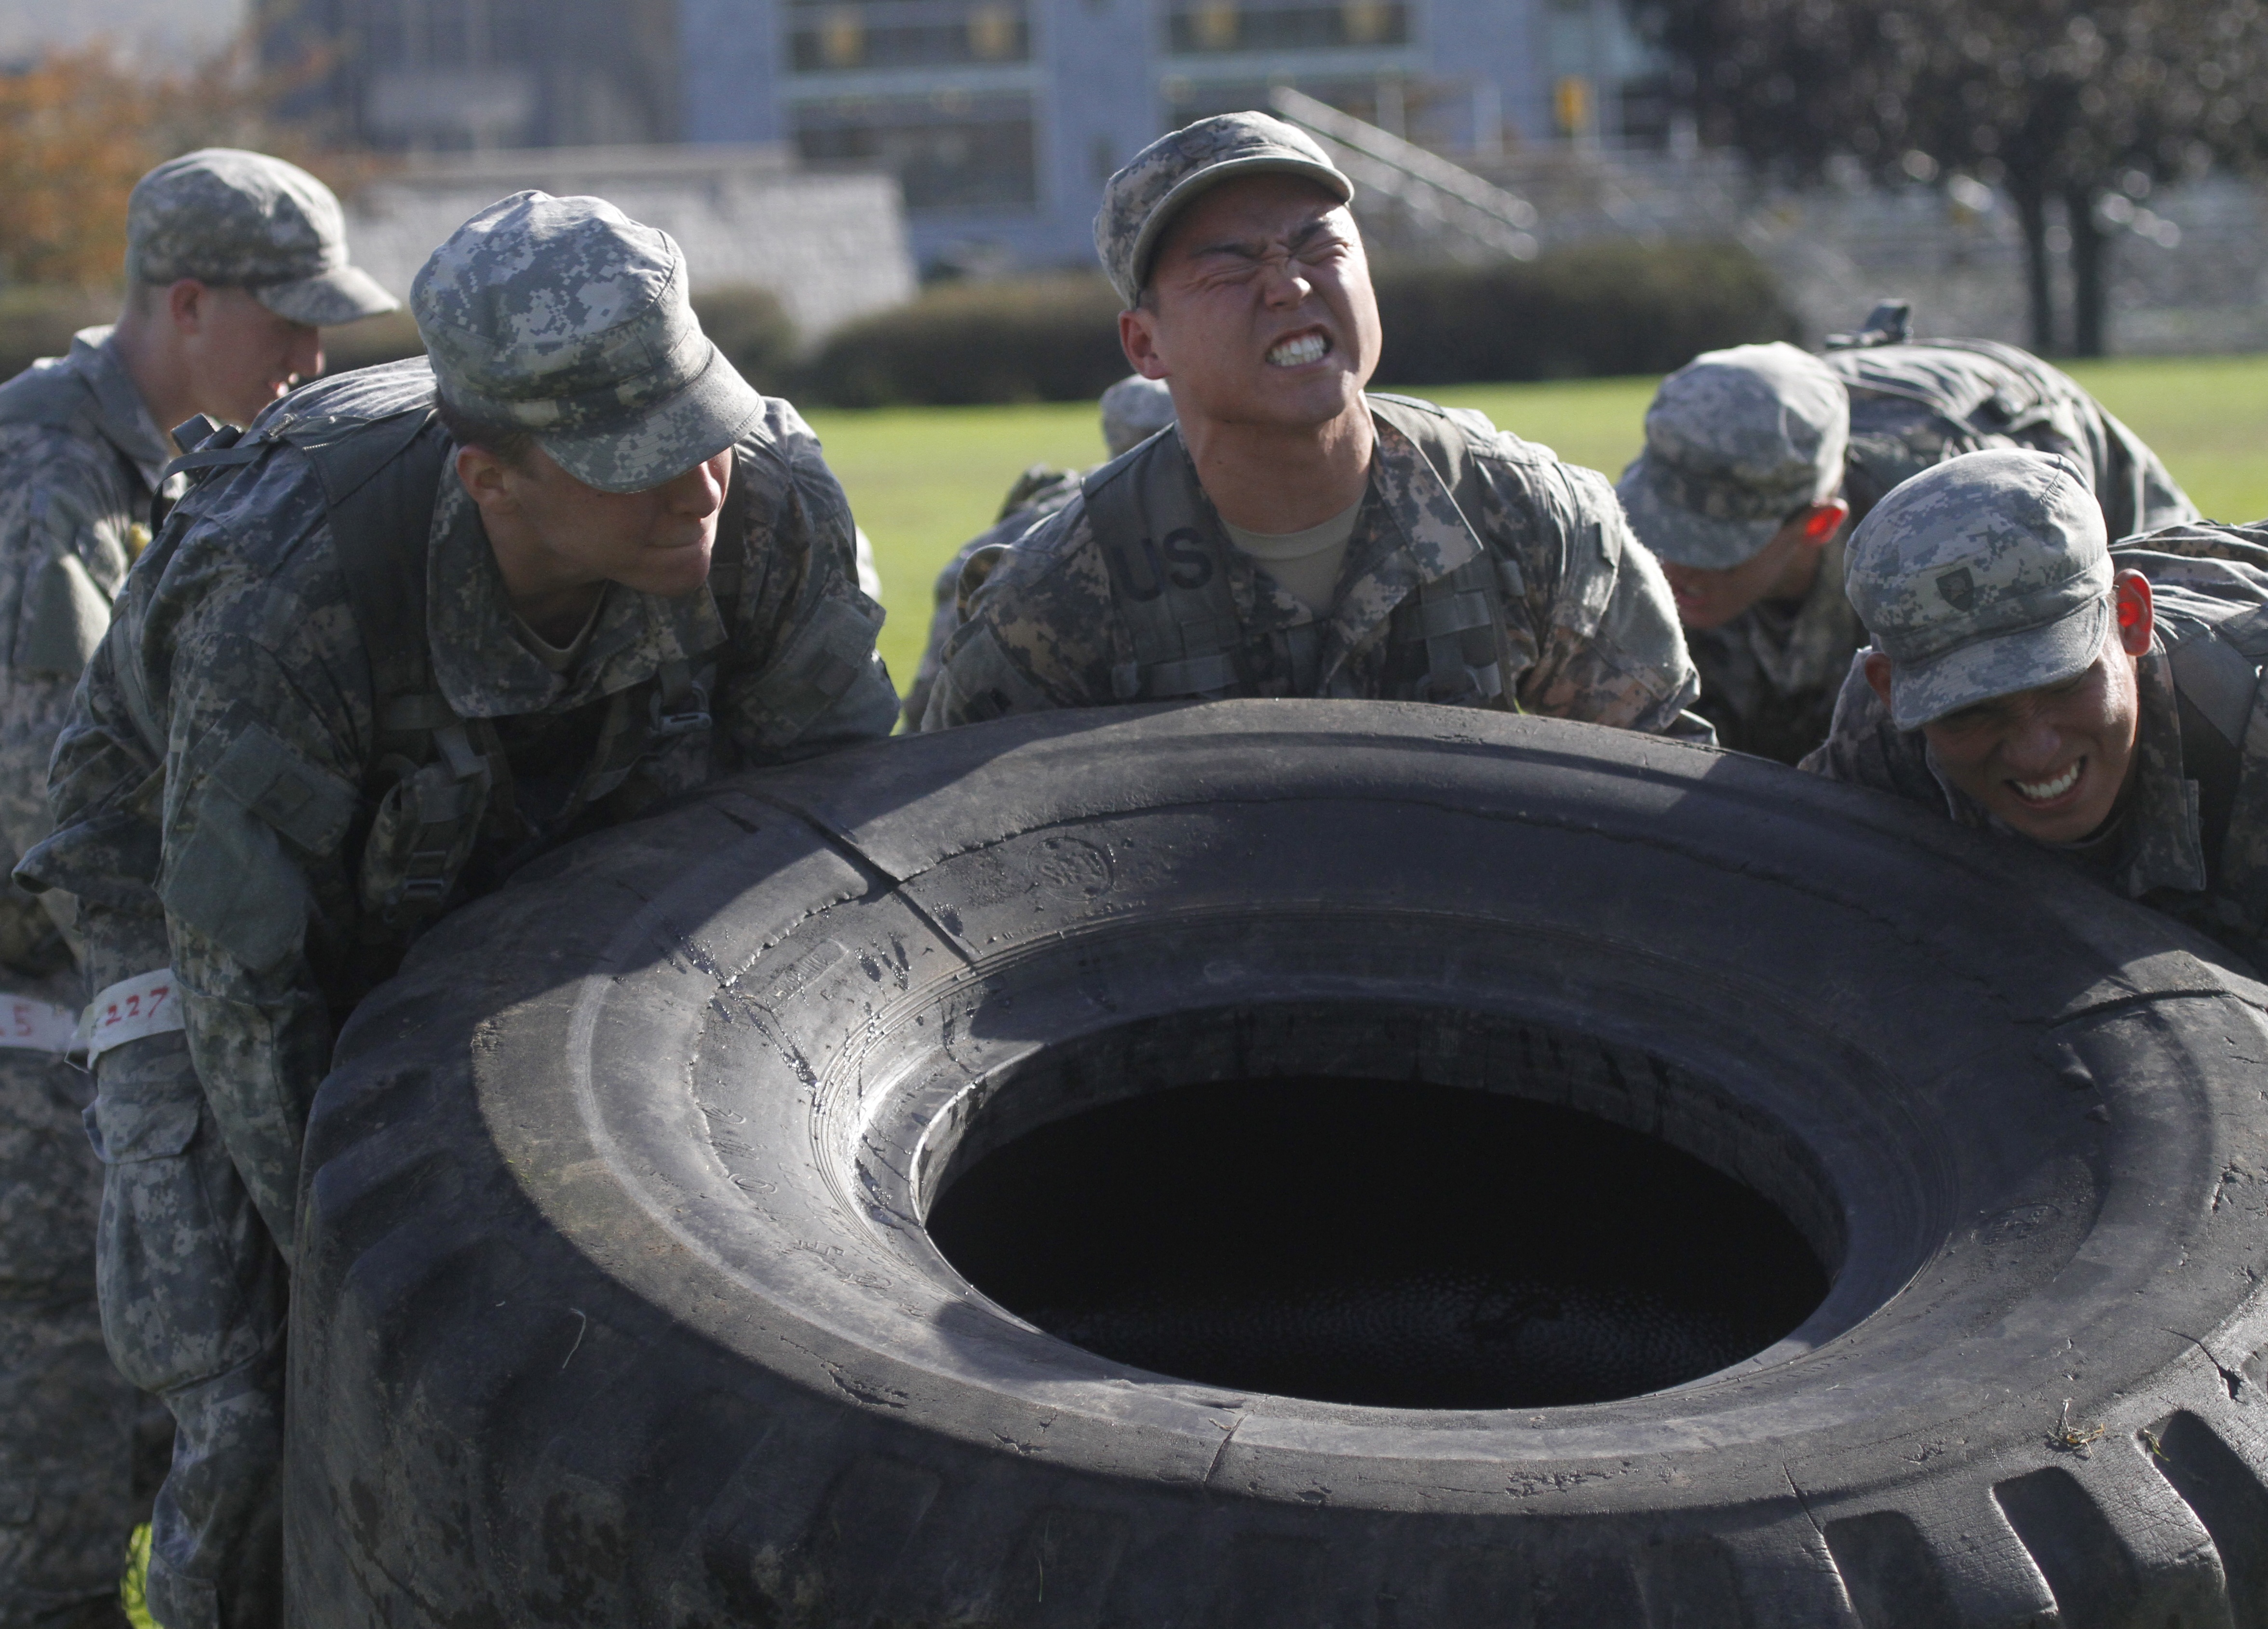
group, people, military, soldier, army, mud, training, exercise, fitness, tire, men, team, teamwork, endurance, cooperation, persistence, automotive tire